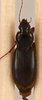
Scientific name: Synuchus impunctatus
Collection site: Bartlett Experimental Forest NEON (BART), plot BART_081